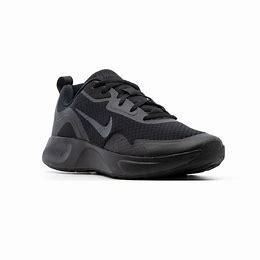
Brand: Nike
Model: Wearallday